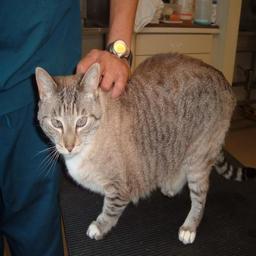
Animal: cats